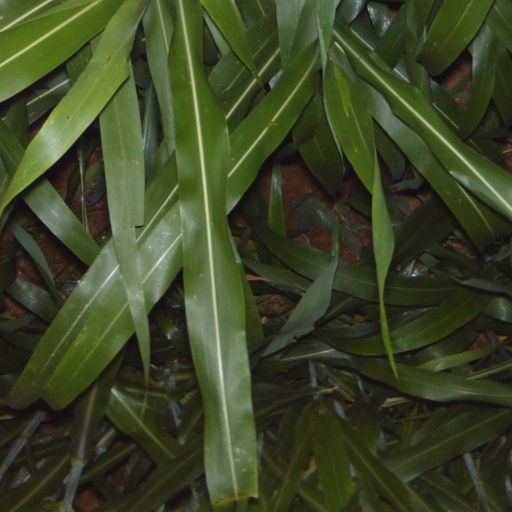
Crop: sorghum